Henrique Cymerman

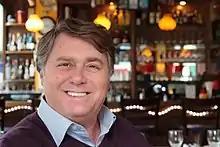

Henrique Cymerman Benarroch (born 23 March 1959) is a Portuguese journalist of Spanish, Portuguese and Israeli nationality who works as a correspondent in the Middle East for SIC, "La Vanguardia" and Mediaset España, among others. He works in five languages: English, Spanish, Portuguese, French and Hebrew. He is the President of the Chamber of Commerce and Industry between Israel and The GCC (Persian Gulf States).